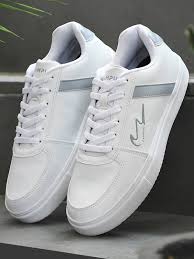
Label: Sneaker